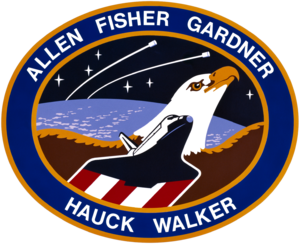
STS-51-C
STS-51-A
STS-51-C var rumfærgen Discoverys 15. rumfærgeflyvning. Opsendt 24. januar 1985 og vendte tilbage den 27. januar 1985.